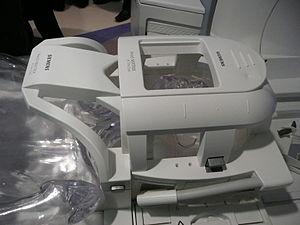
Atenne Volumique de type neuro-vasculaire de marque Siemens destinée à l'imagerie par résonance magnétique
L'imagerie par résonance magnétique est une technique d'imagerie médicale permettant d'obtenir des vues en deux ou en trois dimensions de l'intérieur du corps de façon non invasive avec une résolution en contraste relativement élevée. L'IRM repose sur le principe de la résonance magnétique nucléaire qui utilise les propriétés quantiques des noyaux atomiques pour la spectroscopie en analyse chimique. L'IRM nécessite un champ magnétique puissant et stable produit par un aimant supraconducteur qui crée une magnétisation des tissus par alignement des moments magnétiques de spin. Des champs magnétiques oscillants plus faibles, dits « radiofréquence », sont alors appliqués de façon à légèrement modifier cet alignement et produire un phénomène de précession qui donne lieu à un signal électromagnétique mesurable. La spécificité de l'IRM consiste à localiser précisément dans l'espace l'origine de ce signal RMN en appliquant des champs magnétiques non uniformes, des « gradients », qui vont induire des fréquences de précession légèrement différentes en fonction de la position des atomes dans ces gradients.